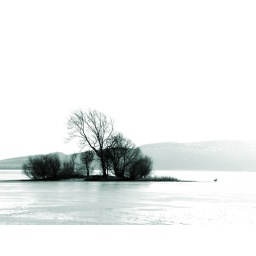
swan beside green isle - frozen loch leven